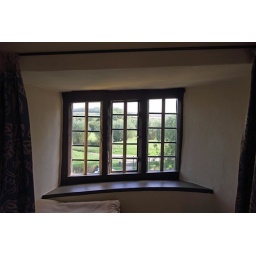
Skewed window in the bedroom